National Security Space Launch

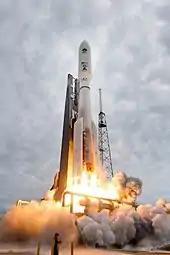
Atlas V liftoff from SLC-41

Each Atlas V launch vehicle is based on a Common Core Booster powered by one NPO Energomash RD-180 engine with two combustion chambers and a Centaur upper stage powered by one or two Pratt & Whitney Rocketdyne RL10A-4-2 engines. Up to five Aerojet Rocketdyne Graphite-Epoxy Motor solid rocket boosters can be added to increase vehicle performance, and two diameters of payload fairing are available.